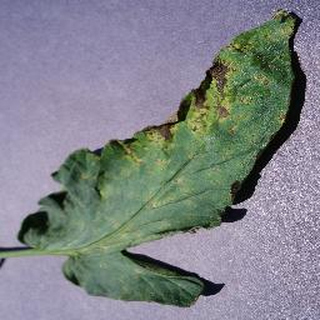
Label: tomato_septoria_leaf_spot